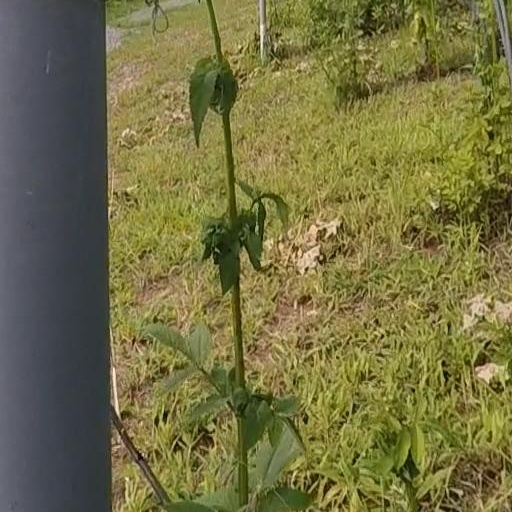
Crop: grape